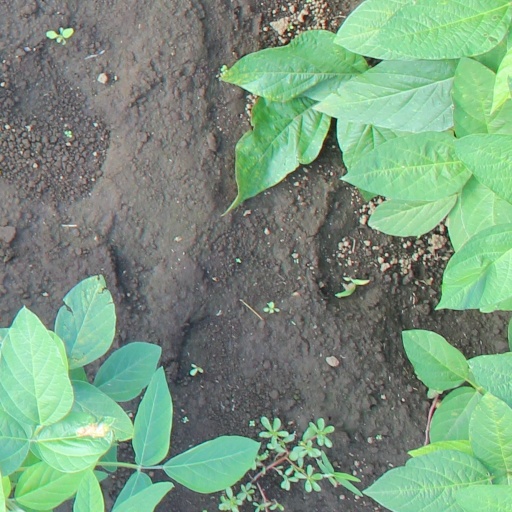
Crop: soybean